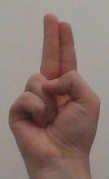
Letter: taa